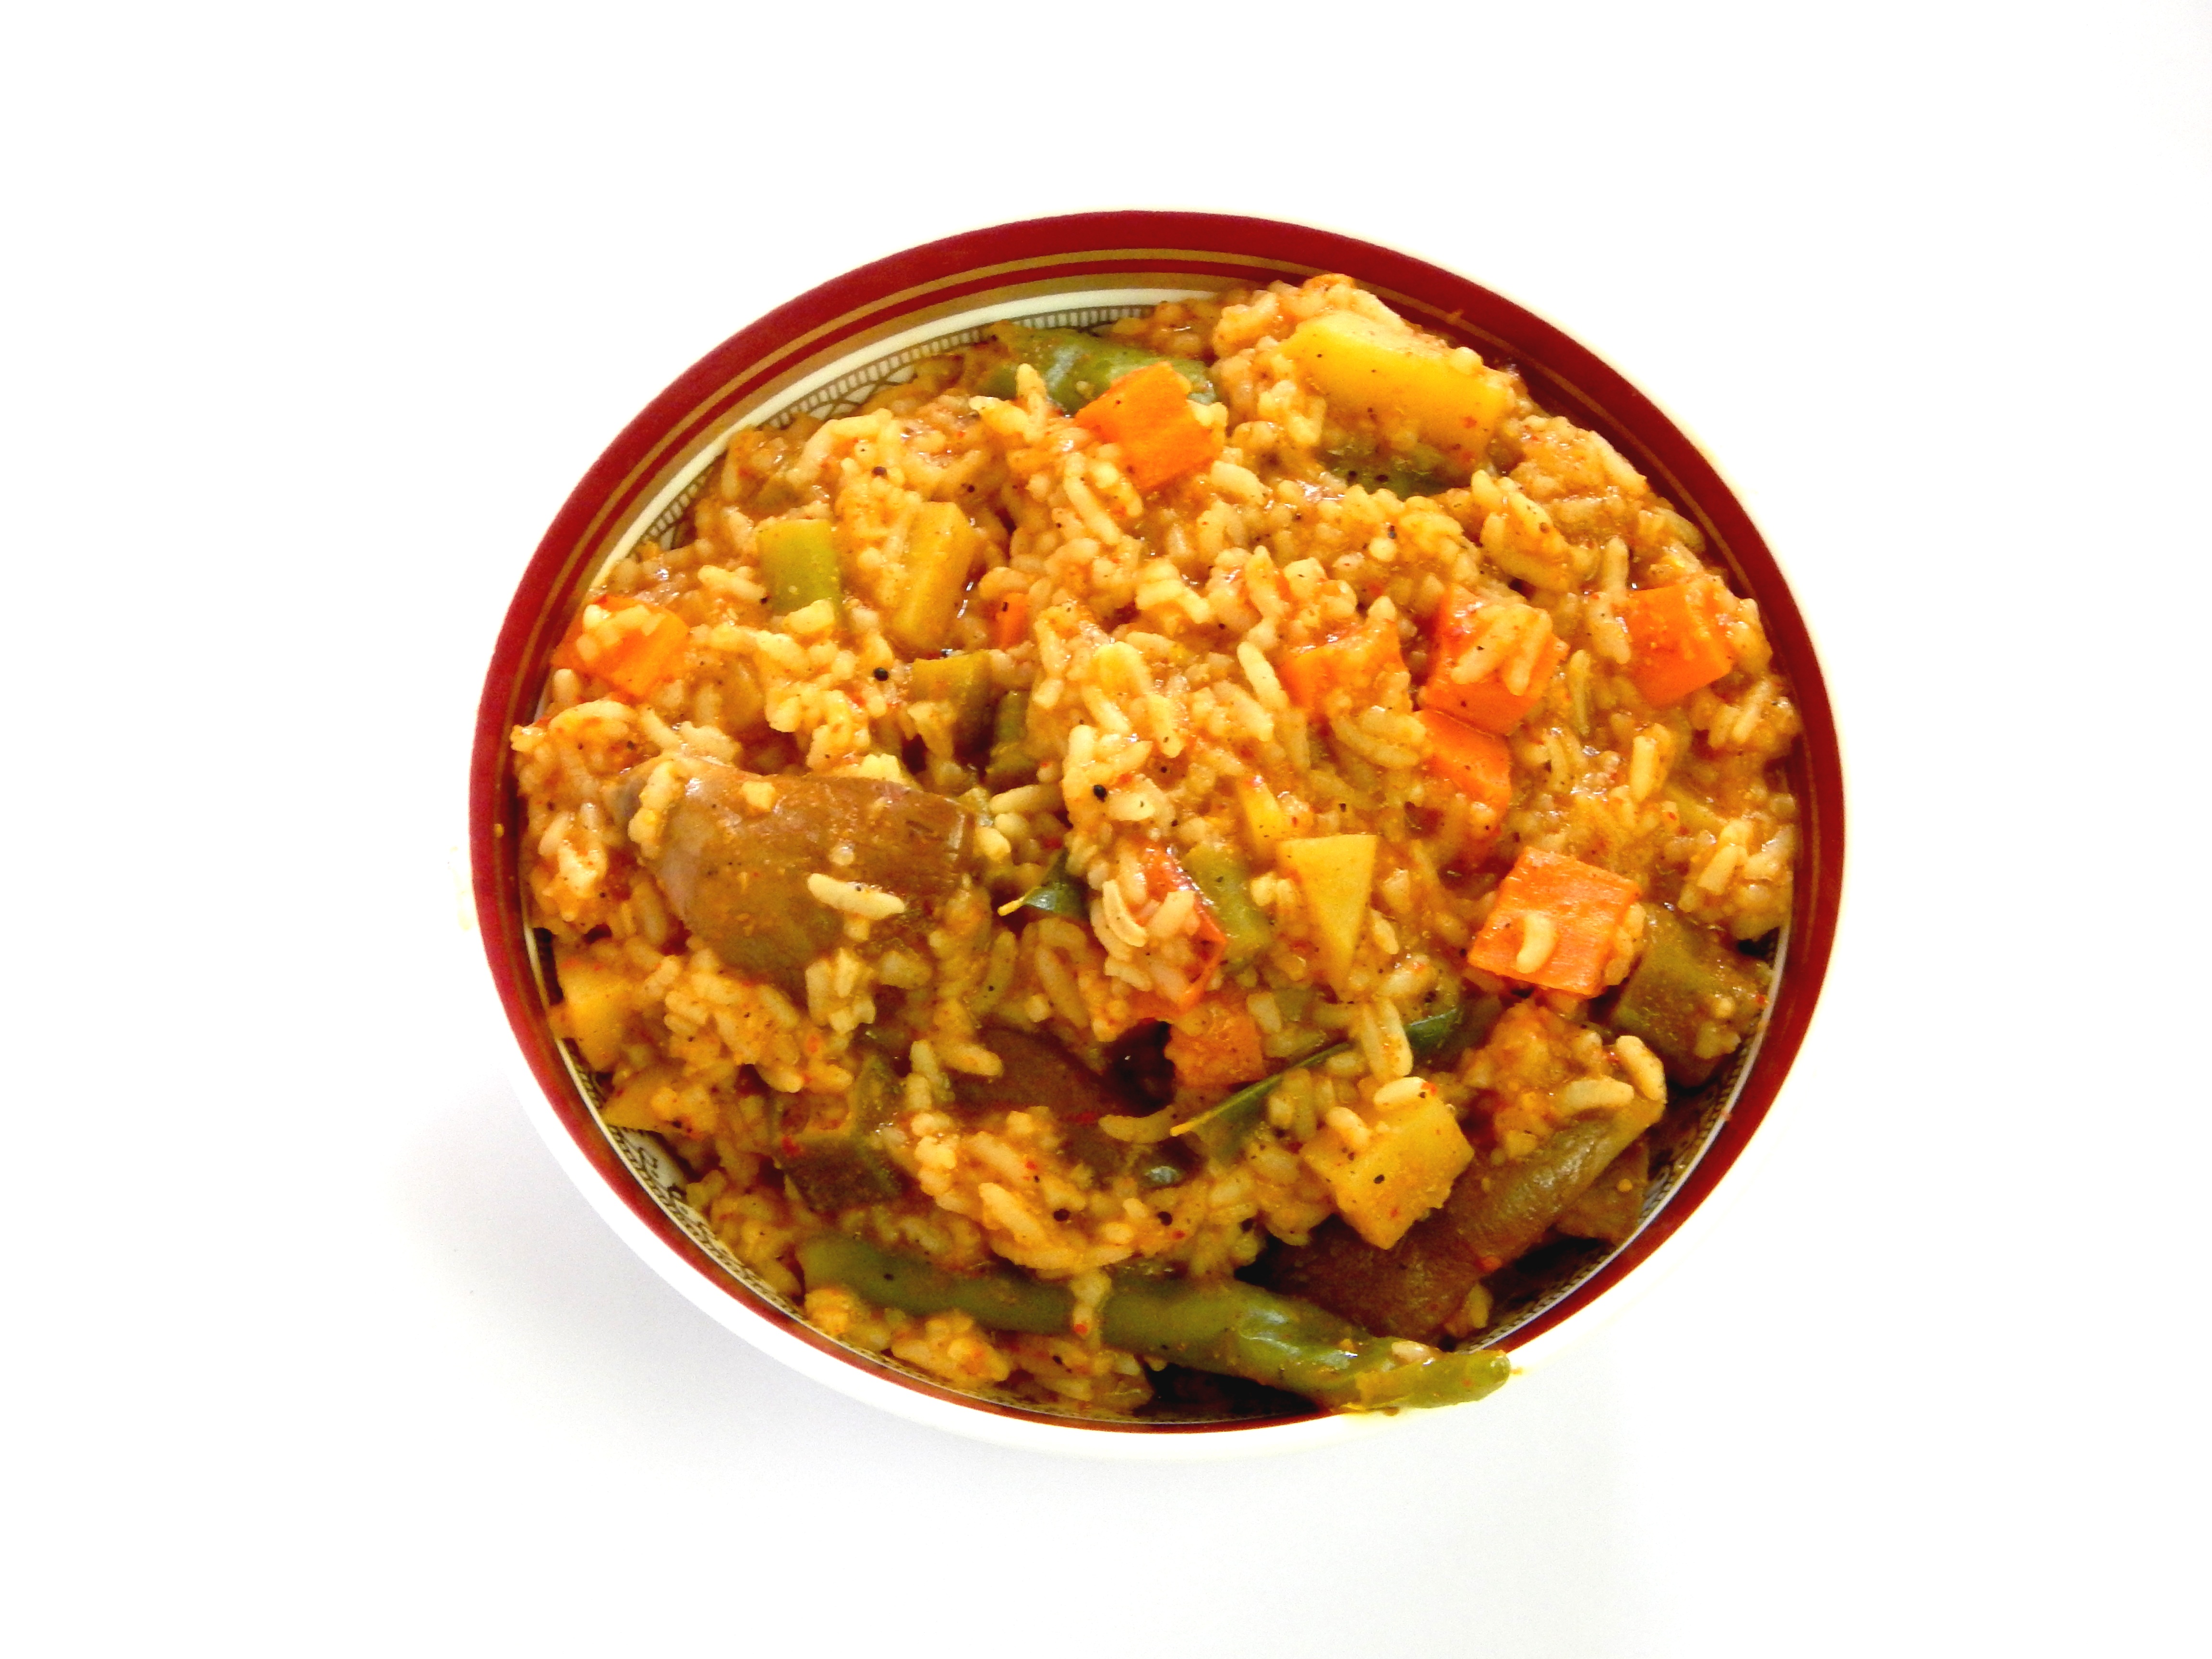
table, grain, seed, home, asian, bowl, dish, meal, food, green, spice, cooking, ingredient, culinary, produce, color, natural, plate, fresh, kitchen, recipe, breakfast, gourmet, healthy, eat, lunch, cuisine, delicious, rice, chef, carrot, potato, cook, stew, asian food, cooked, eating, garnish, nutrition, dining, vegetables, dinner, tasty, vegetarian, indian, beans, diet, authentic, chilly, organic, eggplant, curry, healthy foods, eating healthy, plate of food, food plate, mixed vegetables, green chilly, south indian, brinjal, biryani